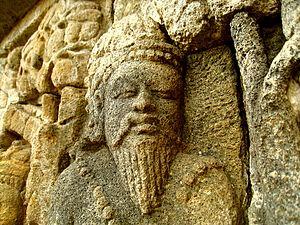
Arada Kalama ou Alara Kalama, était un ermite qui enseignait la méditation yogique à l’époque de Siddhartha Gautama. Il résidait dans la région de Vesali et avait de nombreux disciples.